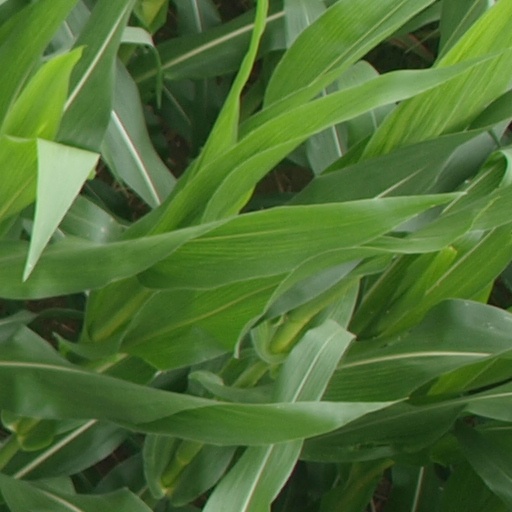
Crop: maize; corn